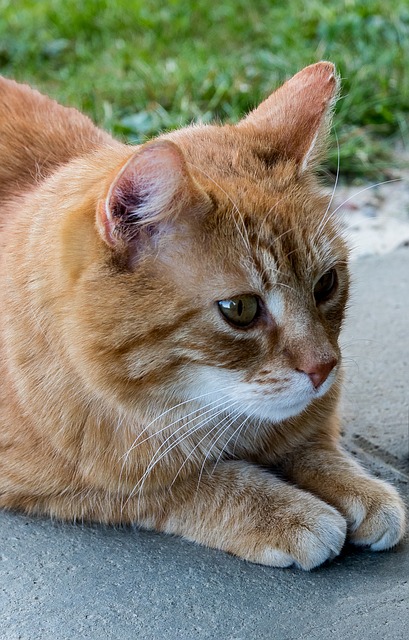
Label: cat